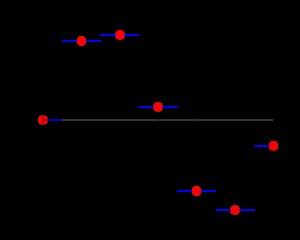
L'interpolation au plus proche voisin est une méthode simple d'interpolation numérique d'un ensemble de points en dimension 1 ou supérieure.